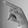
ASL letter: P